Antonio Román

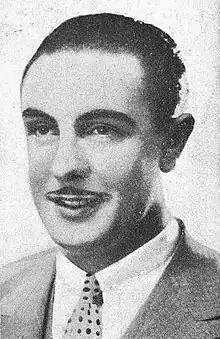
Román in 1935

Antonio Román (9 November 1911 – 16 June 1989) was a prolific Spanish film director, screenwriter, film producer.